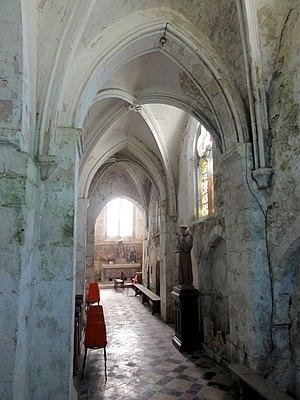
L'église Notre-Dame est une église catholique située à Trumilly, en France. Comme souvenir de la première église romane du village et témoin de son ancienneté, elle conserve un portail de la fin du XIᵉ siècle. Sinon, l'église est issue de la transformation gothique d'une seconde église romane de la première moitié du XIIᵉ siècle. Un nouveau chœur gothique rayonnant est édifié entre 1230 / 1240, faisant preuve d'une recherche architecturale et d'une qualité d'exécution rares pour une petite église rurale. Le croisillon sud est reconstruit peu après, puis les parties anciennes sont remaniées et voûtées d'ogives. Malgré les six campagnes de construction qui peuvent être identifiées, l'ensemble paraît tout à fait harmonieux. Le clocher, bien que pas très éloigné de certains clochers romans simples de la région, a été entièrement bâti à neuf peu avant la Révolution française. Globalement, l'église de Trumilly est très bien conservée et n'a jamais subi de restaurations profondes jusqu'à la fin du XXᵉ siècle. En plus de la qualité architecturale du chœur, c'est donc surtout son authenticité qui rend l'édifice remarquable.